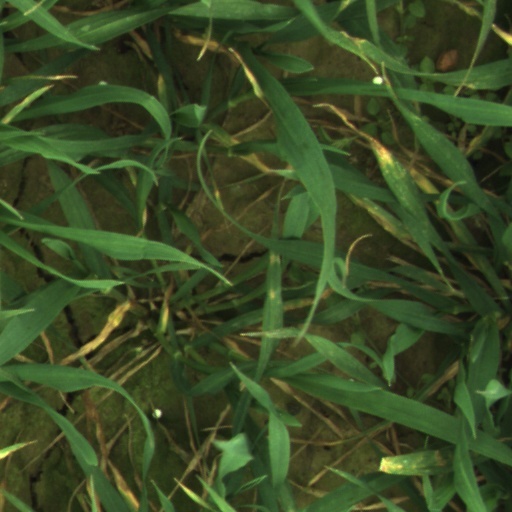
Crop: wheat